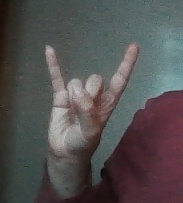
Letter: la